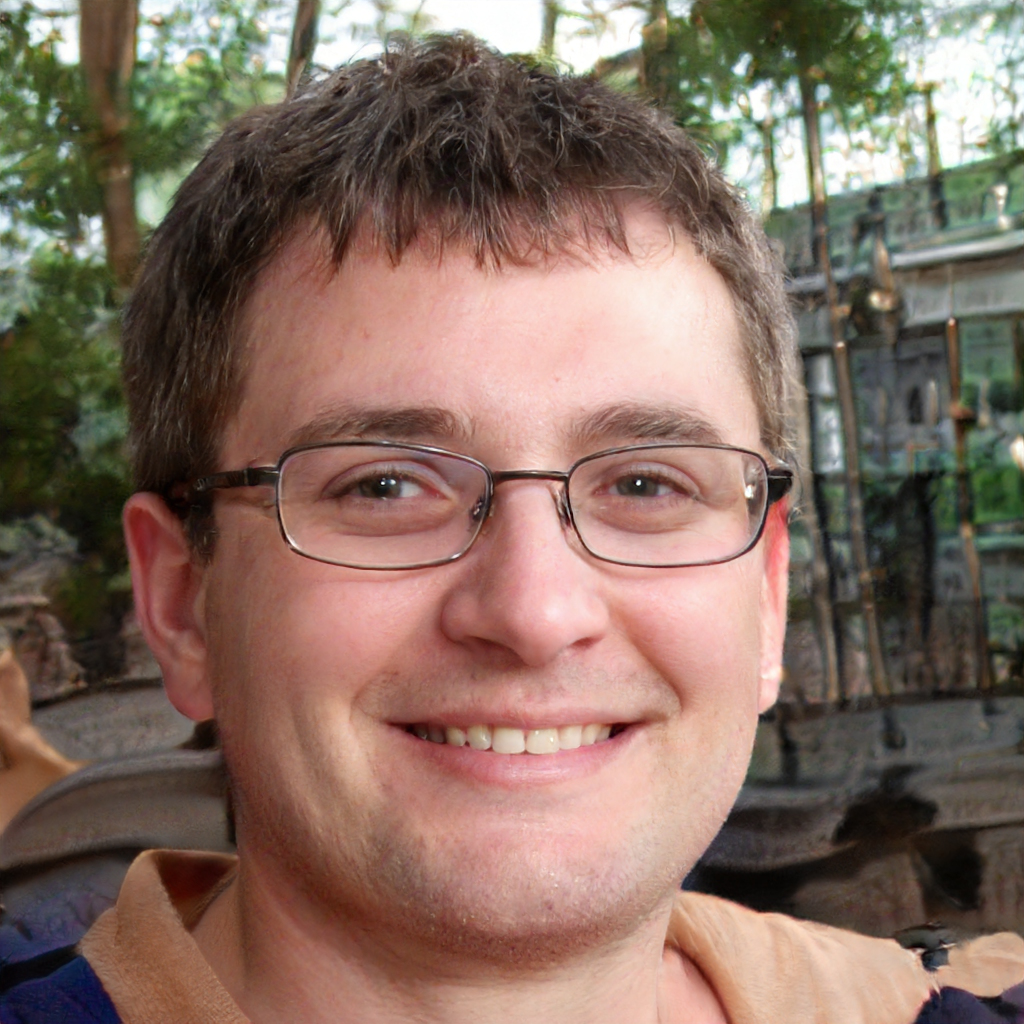
Gender: Male